Apollo 9

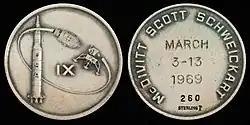
Apollo9 space-flown silver Robbins medallion

The circular patch shows a drawing of a Saturn V rocket with the letters USA on it. To its right, an Apollo CSM is shown next to a LM, with the CSM's nose pointed at the "front door" of the LM rather than at its top docking port. The CSM is trailing rocket fire in a circle. The crew's names are along the top edge of the circle, with APOLLO IX at the bottom. The "D" in McDivitt's name is filled with red to mark that this was the "Dmission" in the alphabetic sequence of Apollo missions. The patch was designed by Allen Stevens of Rockwell International.